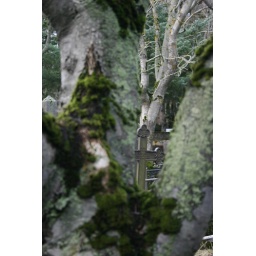
A cross is seen through the branches of a tree on the graveyard of Reykjavik in Iceland.